Bernardo Bellotto

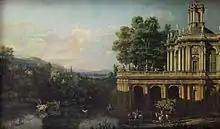
"Architectural Capriccio with a palace", Museo de Bellas Artes de Bilbao

Bellotto was born in Venice, the son of Lorenzo Antonio Bellotto and Fiorenza Canal, sister of the famous Canaletto, and studied in his uncle's workshop.